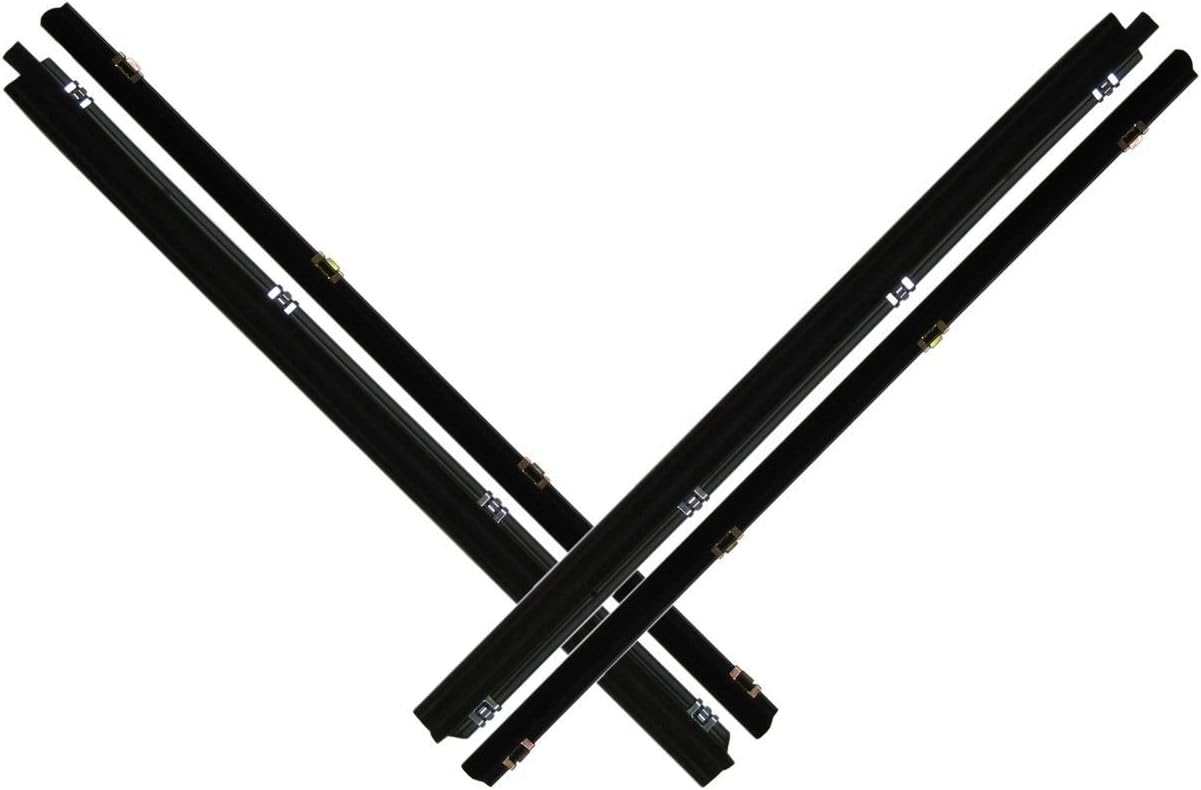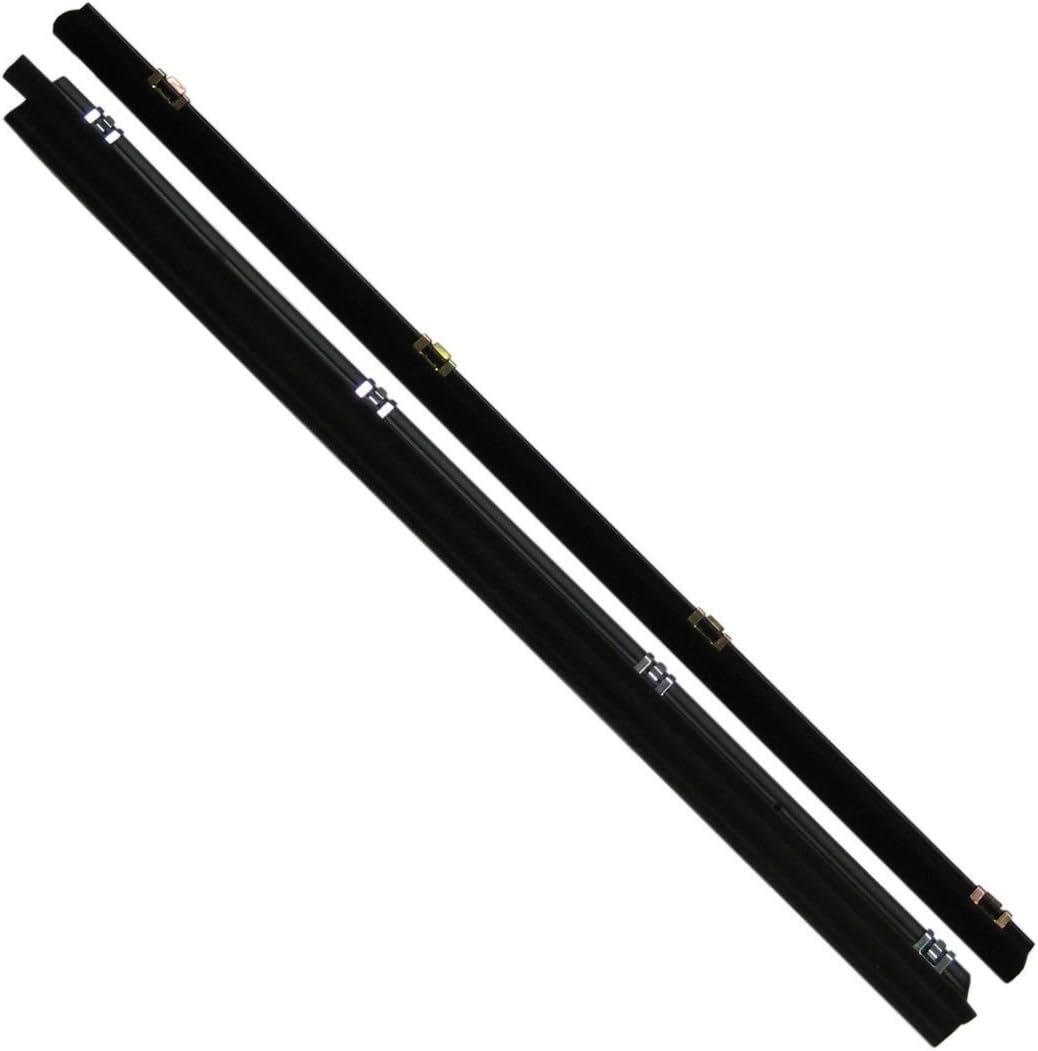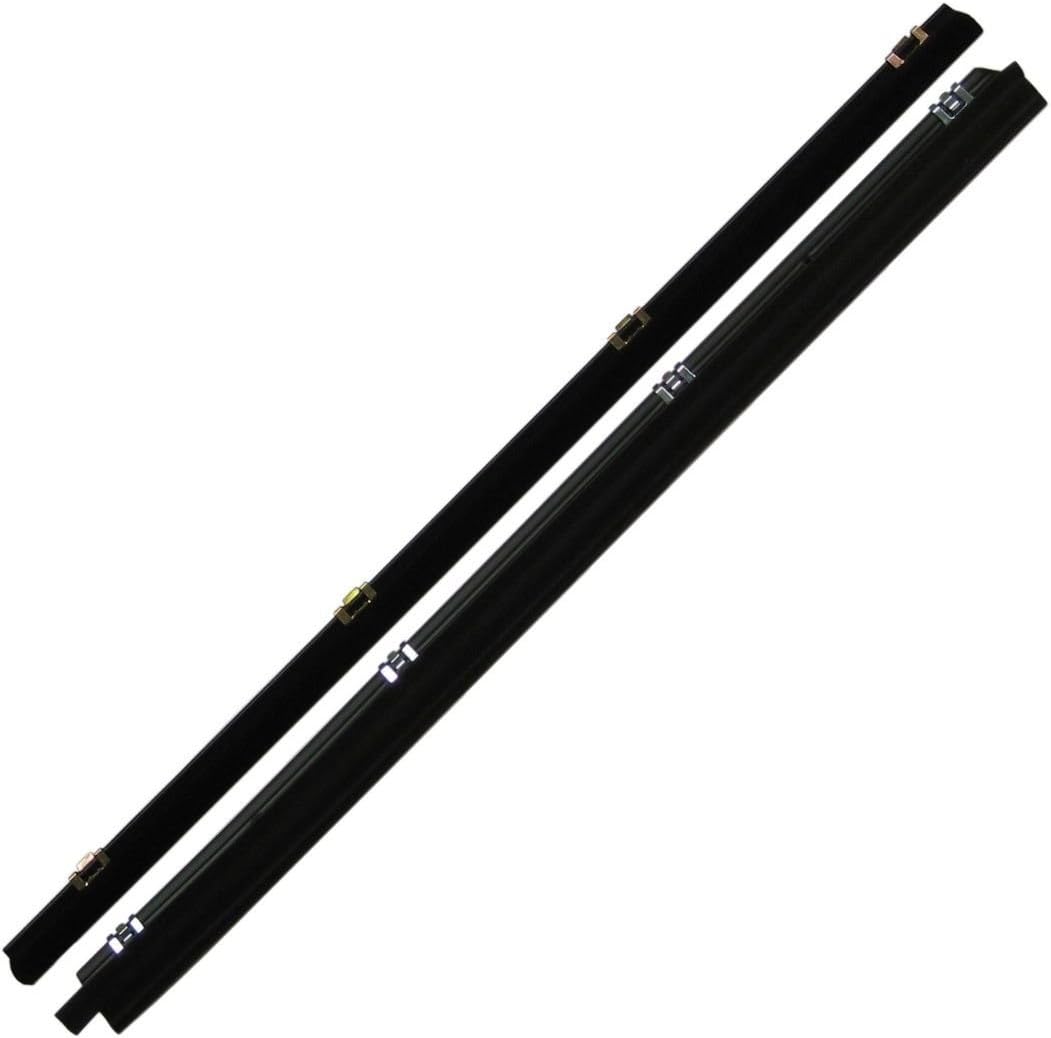
Make Auto Parts Manufacturing Set of 4 Inner Outer Driver Side & Passenger Side Belt Weatherstrip Kit For Jeep Wrangler 1987 1988 1989 1990 1991 1992 1993 1994 1995
Category: Automotive
Make Auto Parts Manufacturing Set of 4 Inner Outer Driver Side & Passenger Side Belt Weatherstrip Kit For Jeep Wrangler 1987 1988 1989 1990 1991 1992 1993 1994 1995 Package Includes - 1 Inner Belt Line - Left Hand - 1 Inner Belt Line - Right Hand - 1 Outer Belt Line - Left Hand - 1 Outer Belt Line - Right Hand Item Specifications Condition - New Surface Finish - Rubber Placement on Vehicle - Left, Right Location - Driver, Passenger Side Product Fit - Direct Fit Quantity Sold - Sold as Set Fitment Details For Jeep CJ5 1976-1983 For Jeep CJ7 1976-1986 For Jeep Scrambler 1981-1985 For Jeep Wrangler 1987-1995
Features: ITEM FITMENT - For Jeep CJ5 1976-1983, For Jeep CJ7 1976-1986, For Jeep Scrambler 1981-1985, For Jeep Wrangler 1987-1995 | WARRANTY - All products are covered by limited Mileage Warranty. | FEATURES - Placement on Vehicle - Left, Right , Material - Rubber | NOTES - PARTS - For your replacement needs MAKE AUTO PARTS MANUFACTURING parts are the best solution. | FREE SHIPPING - Add to your cart NOW